James Dowdle

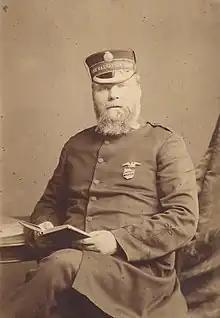
Commissioner James Dowdle

James John Dowdle (20 December 1840–21 July 1900) was a Commissioner in the Salvation Army known as the "Fiery Fiddler" and the "Saved Railway Guard". He was the first Salvation Army Commissioner to be Promoted to Glory.